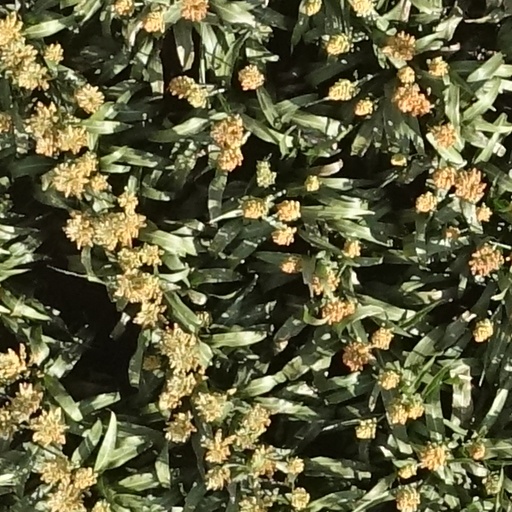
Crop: sorghum